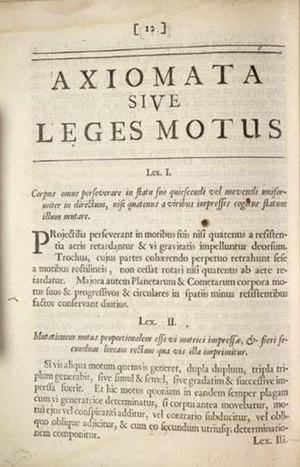
Les lois du mouvement de Newton ont été énoncées dans son ouvrage Philosophiae naturalis principia mathematica en 1687. Il s'agit en fait des principes à la base de la grande théorie de Newton concernant le mouvement des corps, théorie que l'on nomme aujourd'hui mécanique newtonienne ou encore mécanique classique. À ces lois générales du mouvement fondées en particulier sur le principe de relativité des mouvements, Newton a ajouté la loi de la gravitation universelle permettant d'interpréter aussi bien la chute des corps que le mouvement de la Lune autour de la Terre.